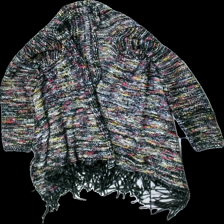
View: front
Type: Cardigan
Category: Ladies
Brand: Not in the list
Brand text on label: sensations
Colors: Multicolor, Black, Pink, Yellow
Material: 85% acryl 15% poly
Pattern: Striped
Cut: Cropped
Size: onesize
Season: All
Damage: multiple stains
Damage location: middle center
Price range: <50
Recommended usage: Export
Comment: slitna fransar